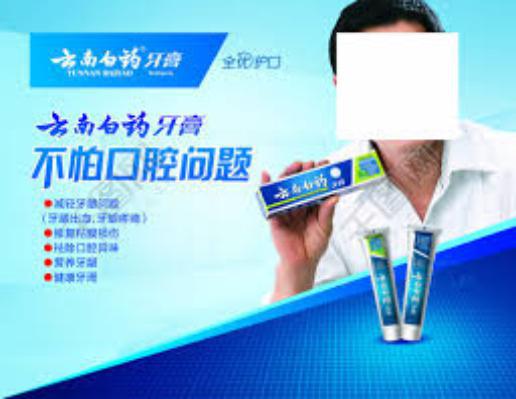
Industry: Medical